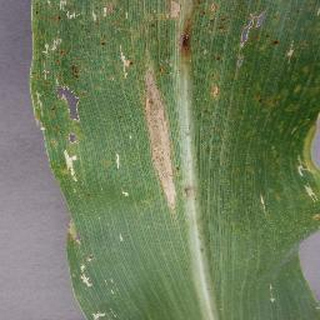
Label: corn_northern_leaf_blight